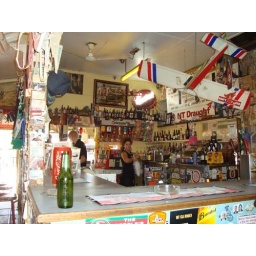
and in that bar there was wall a brown wall, a wooden wall